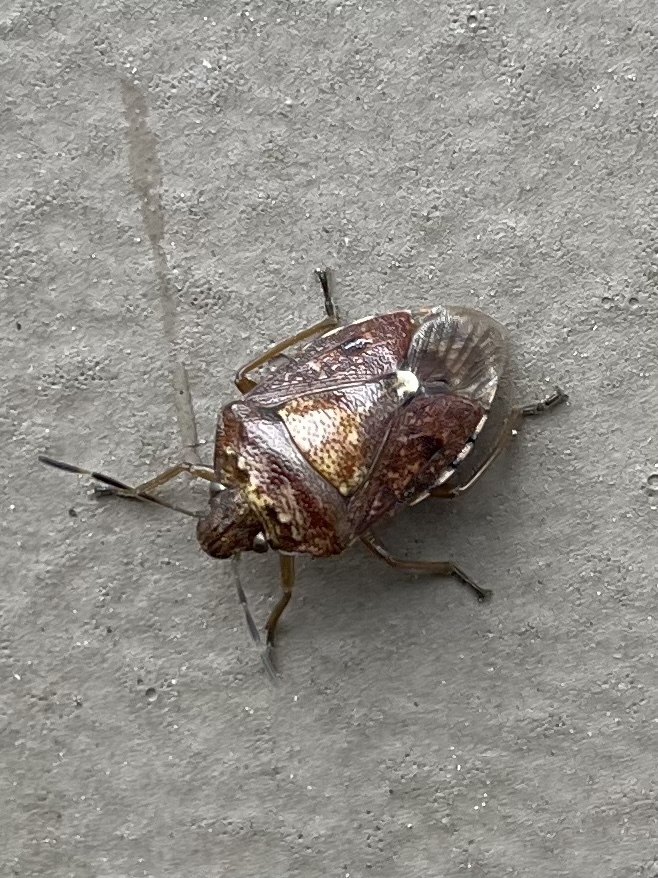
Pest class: stink_bug